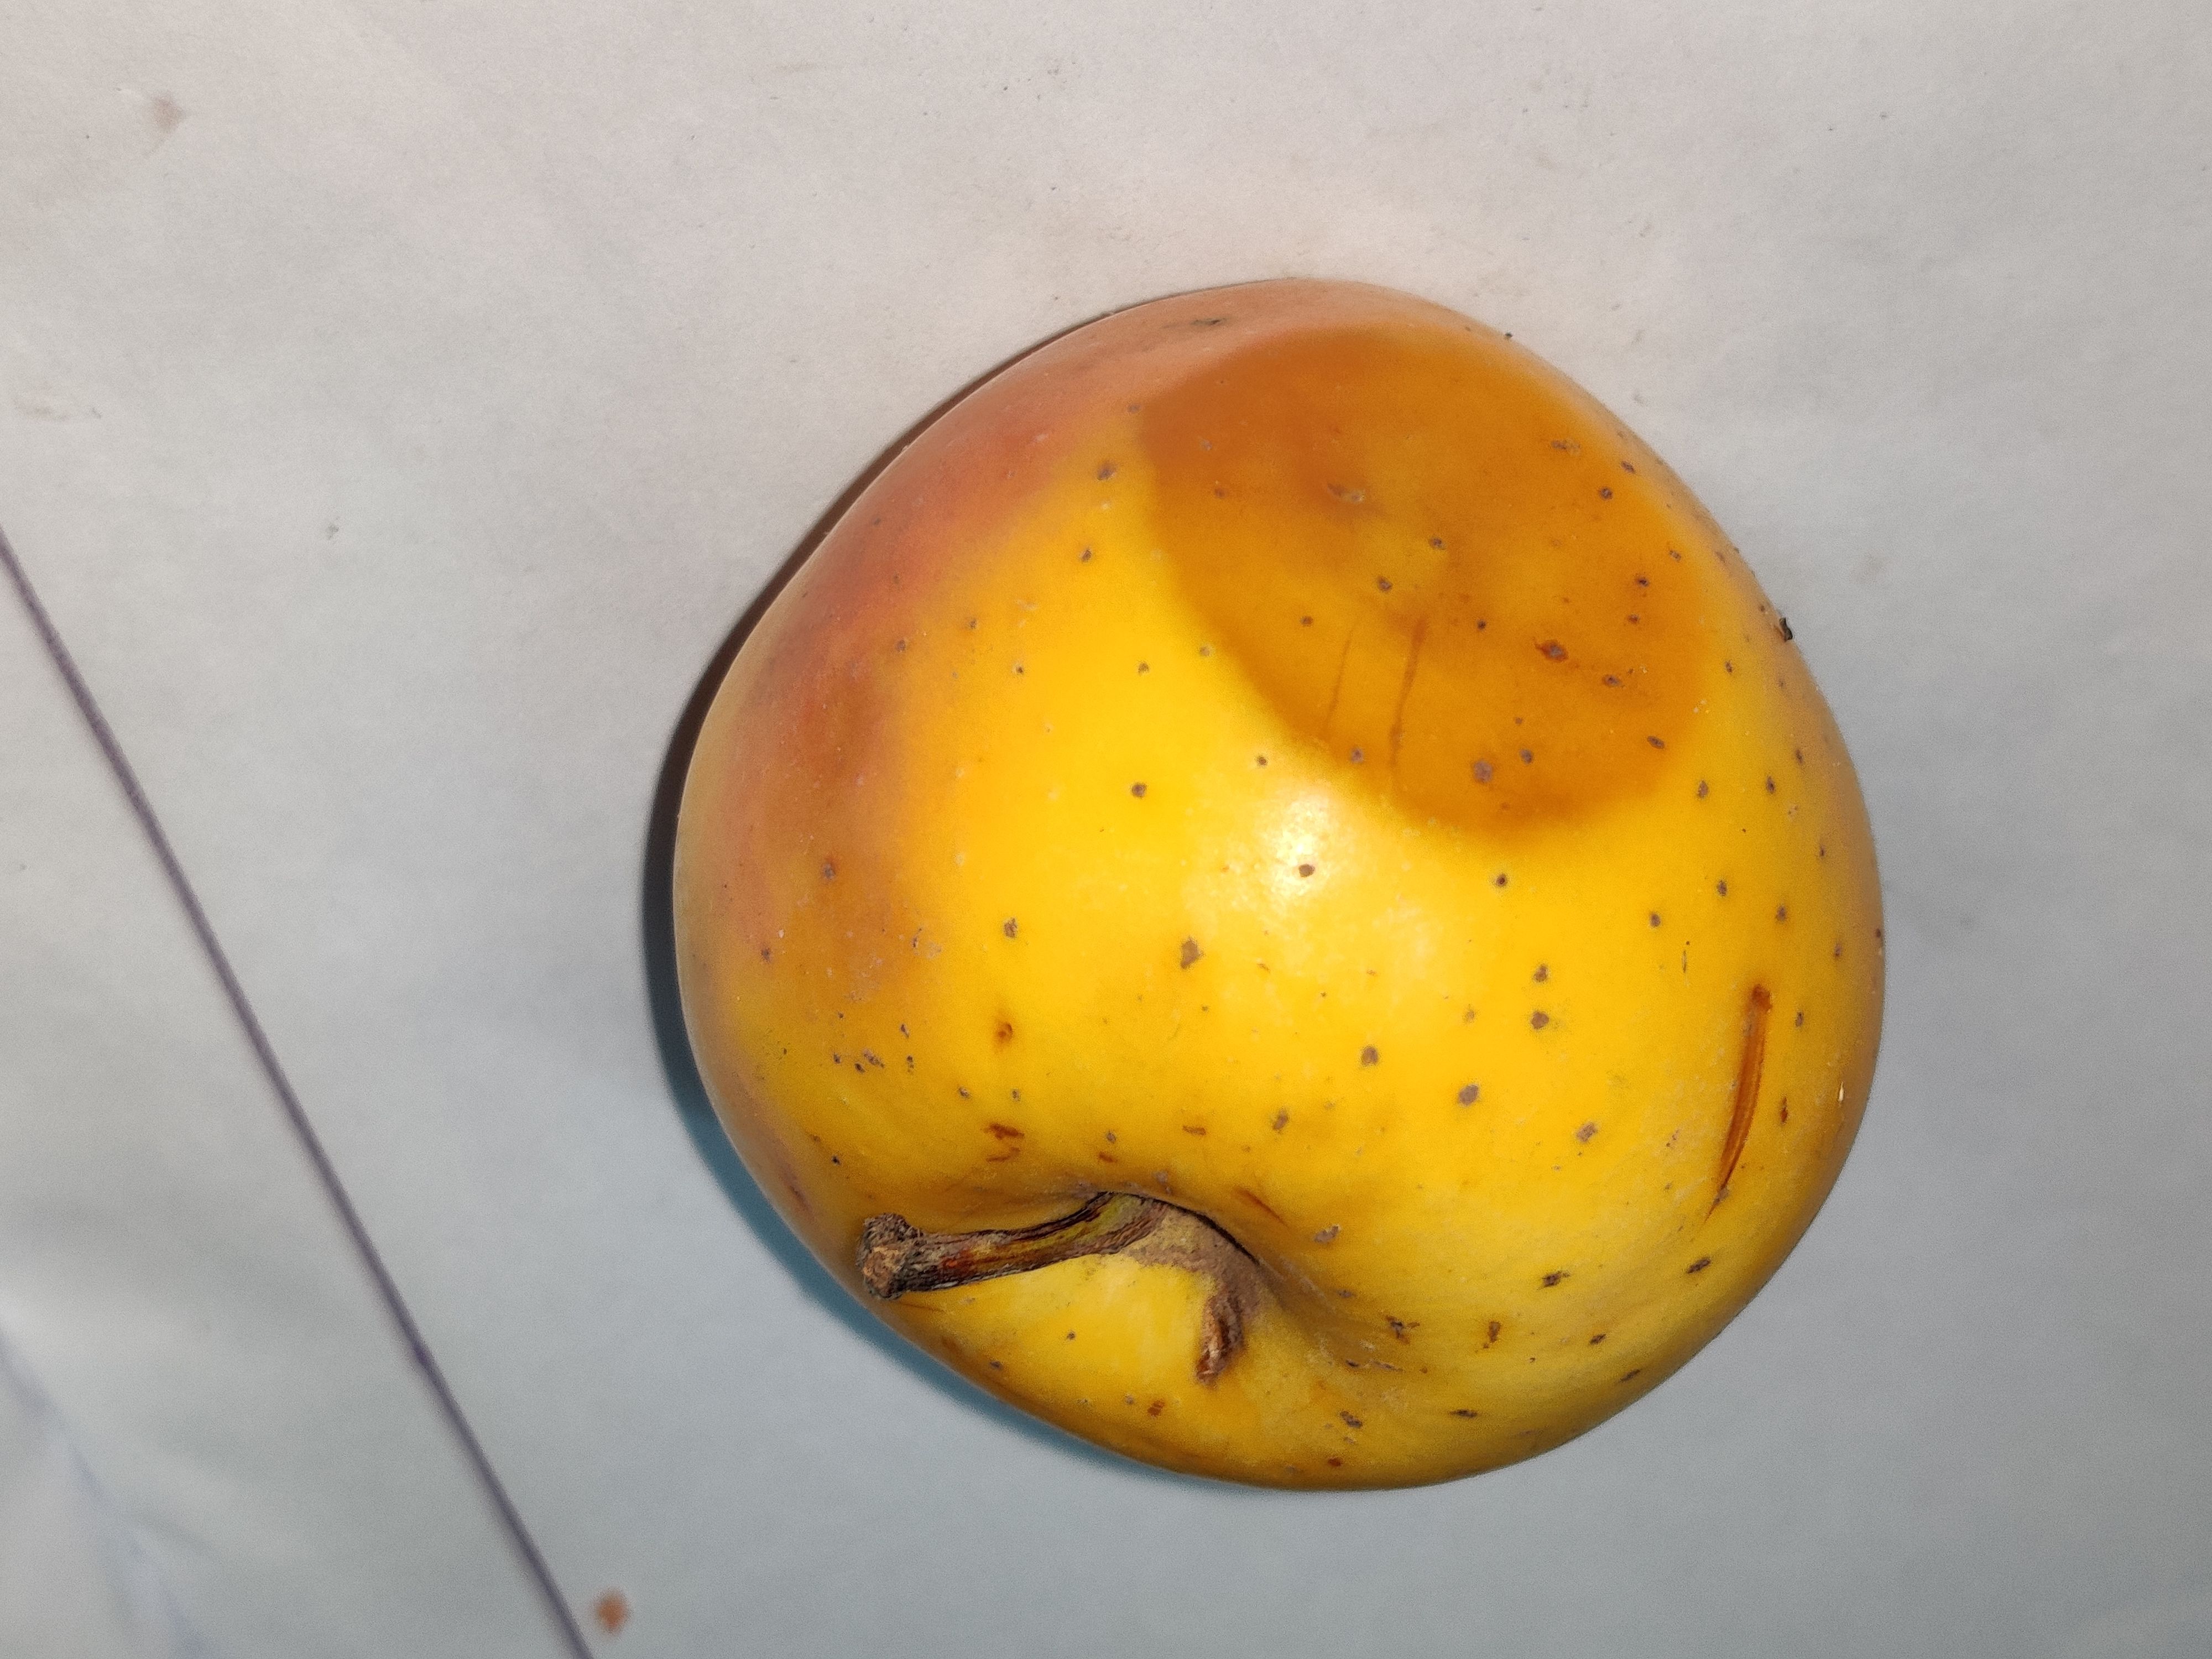
Fruit: apple
Grade: 2nd-grade